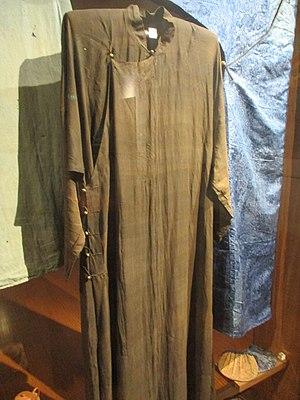
Tunique de saint Théophane Vénard lorsqu'il fut arrêté. Salle des martyrs des missions étrangères de Paris.
La Salle des Martyrs est une salle annexe à la crypte de la Chapelle des Missions étrangères de Paris qui conservent le plus grand dépôt des reliques des martyrs de la Société des Missions étrangères de Paris.